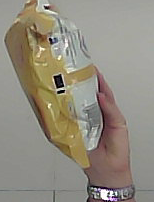
Product: lays_classic